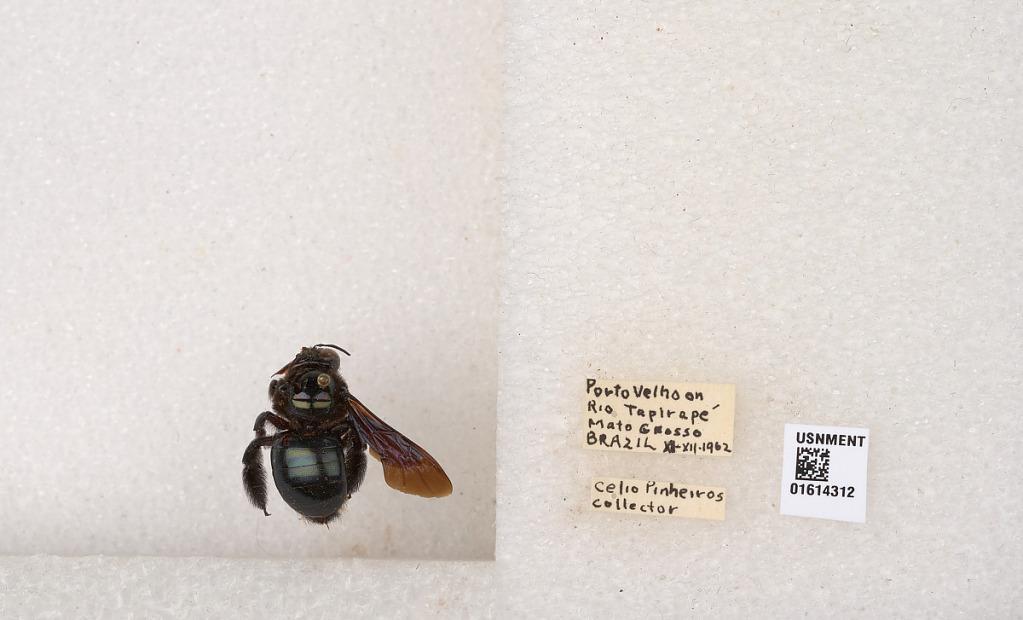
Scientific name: Xylocopa (Schonnherria) macrops Lepeletier
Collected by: H. Parish
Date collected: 1962-11-1
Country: Brazil
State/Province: Mato Grosso
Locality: Porto Velho on Rio Tapirape'